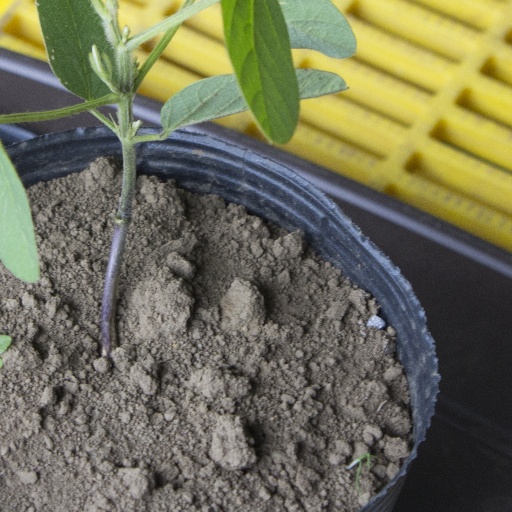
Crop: soybean